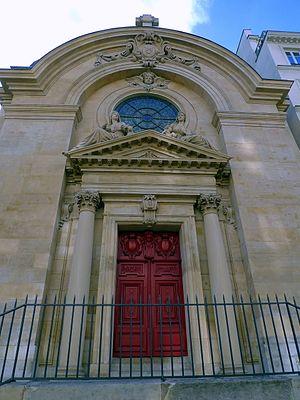
Le Temple Sainte-Marie de la rue Saint-Antoine à Paris